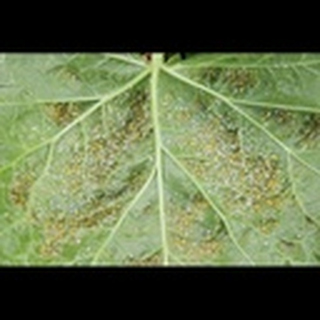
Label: cotton_aphids